Battle of Preston (1648)

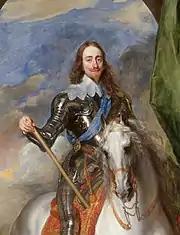

Charles I, king of Scotland and England in a personal union, went to war with his Scottish subjects in the Bishops' Wars of 1639 and 1640. Charles was unsuccessful and the settlement with his Scottish Parliament in 1641 severely limited his powers. After years of rising tensions the relationship between Charles and his English Parliament also broke down, starting the First English Civil War in 1642. In England, Charles's supporters, the Royalists, were opposed by the combined forces of the Parliamentarians and the Scots. In 1643 the latter pair formed an alliance bound by the Solemn League and Covenant. After four years of war the Royalists were defeated and Charles surrendered to the Scots on 5 May 1646. The Scots agreed with the English Parliament on a peace settlement which the Scots spent months trying to persuade Charles to agree to, but he refused. The Scots eventually handed Charles over to the English Parliamentary forces on 3 February 1647 in exchange for a financial settlement and left England.